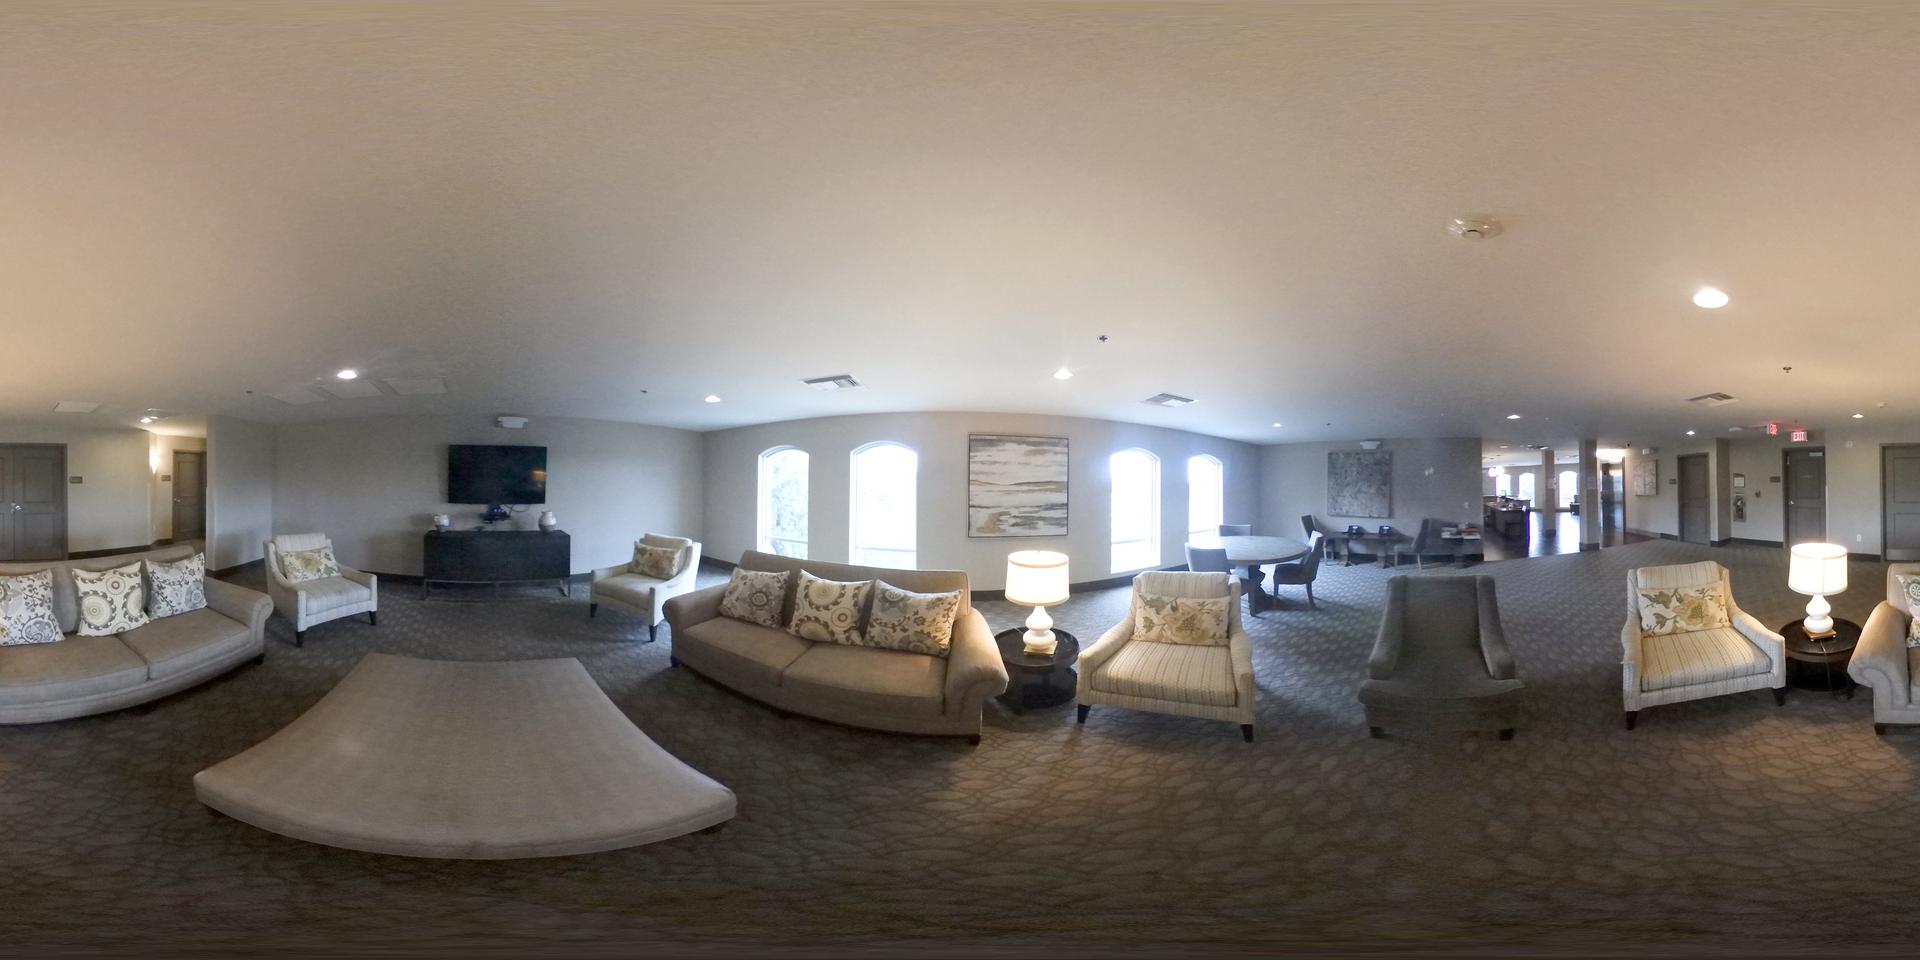
Referred object: the wall-mounted TV

Referred object: look down to see the sofa directly in front of you